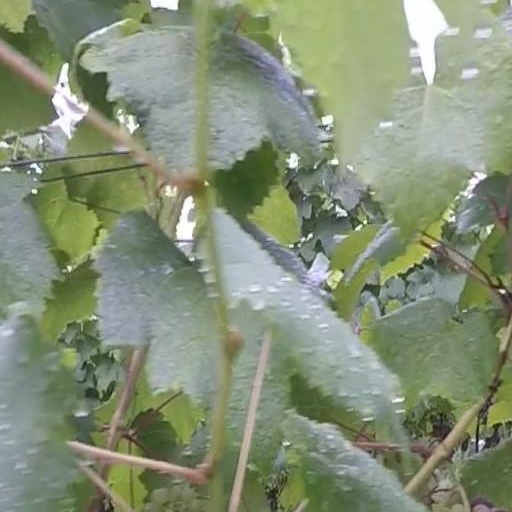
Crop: grape